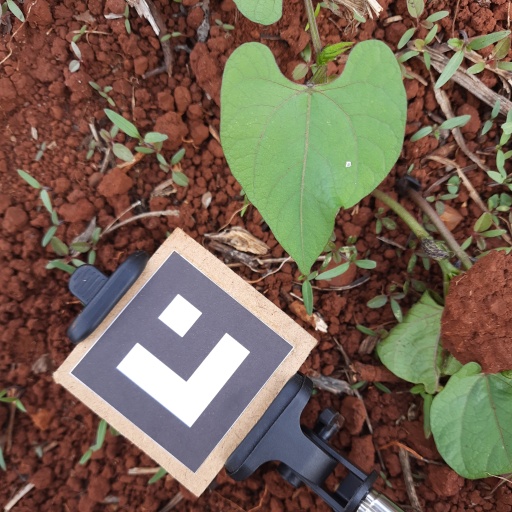
Observations: wavy surface, no eating holes, under cloudy sky